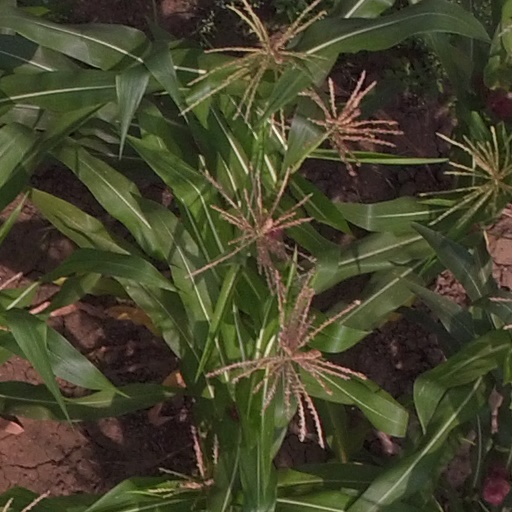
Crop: maize; corn